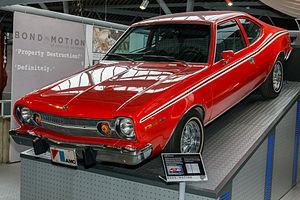
L'Homme au pistolet d'or est un film britannique réalisé par Guy Hamilton et sorti en 1974. C'est le 9ᵉ opus de la série des films de James Bond produite par Albert R. Broccoli et Harry Saltzman, par l'intermédiaire de leur société EON Productions. Roger Moore incarne James Bond pour la seconde fois. C'est le quatrième et dernier film de la série réalisé par Guy Hamilton.